Council Headquarters, Newtown St Boswells

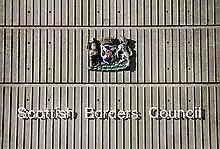
The council's name and coat of arms on the exterior of the service tower.

In 1960 the council decided it needed larger premises. A competition was held to design a new building, which was won by Peter Womersley. The design is a brutalist building of grey shuttered concrete, comprising a four-storey square block of offices around a central courtyard with a prominent concrete service tower to one side. The new building was built between 1966 and 1968 on a site immediately north-east of the 1928 building, to which it was linked.